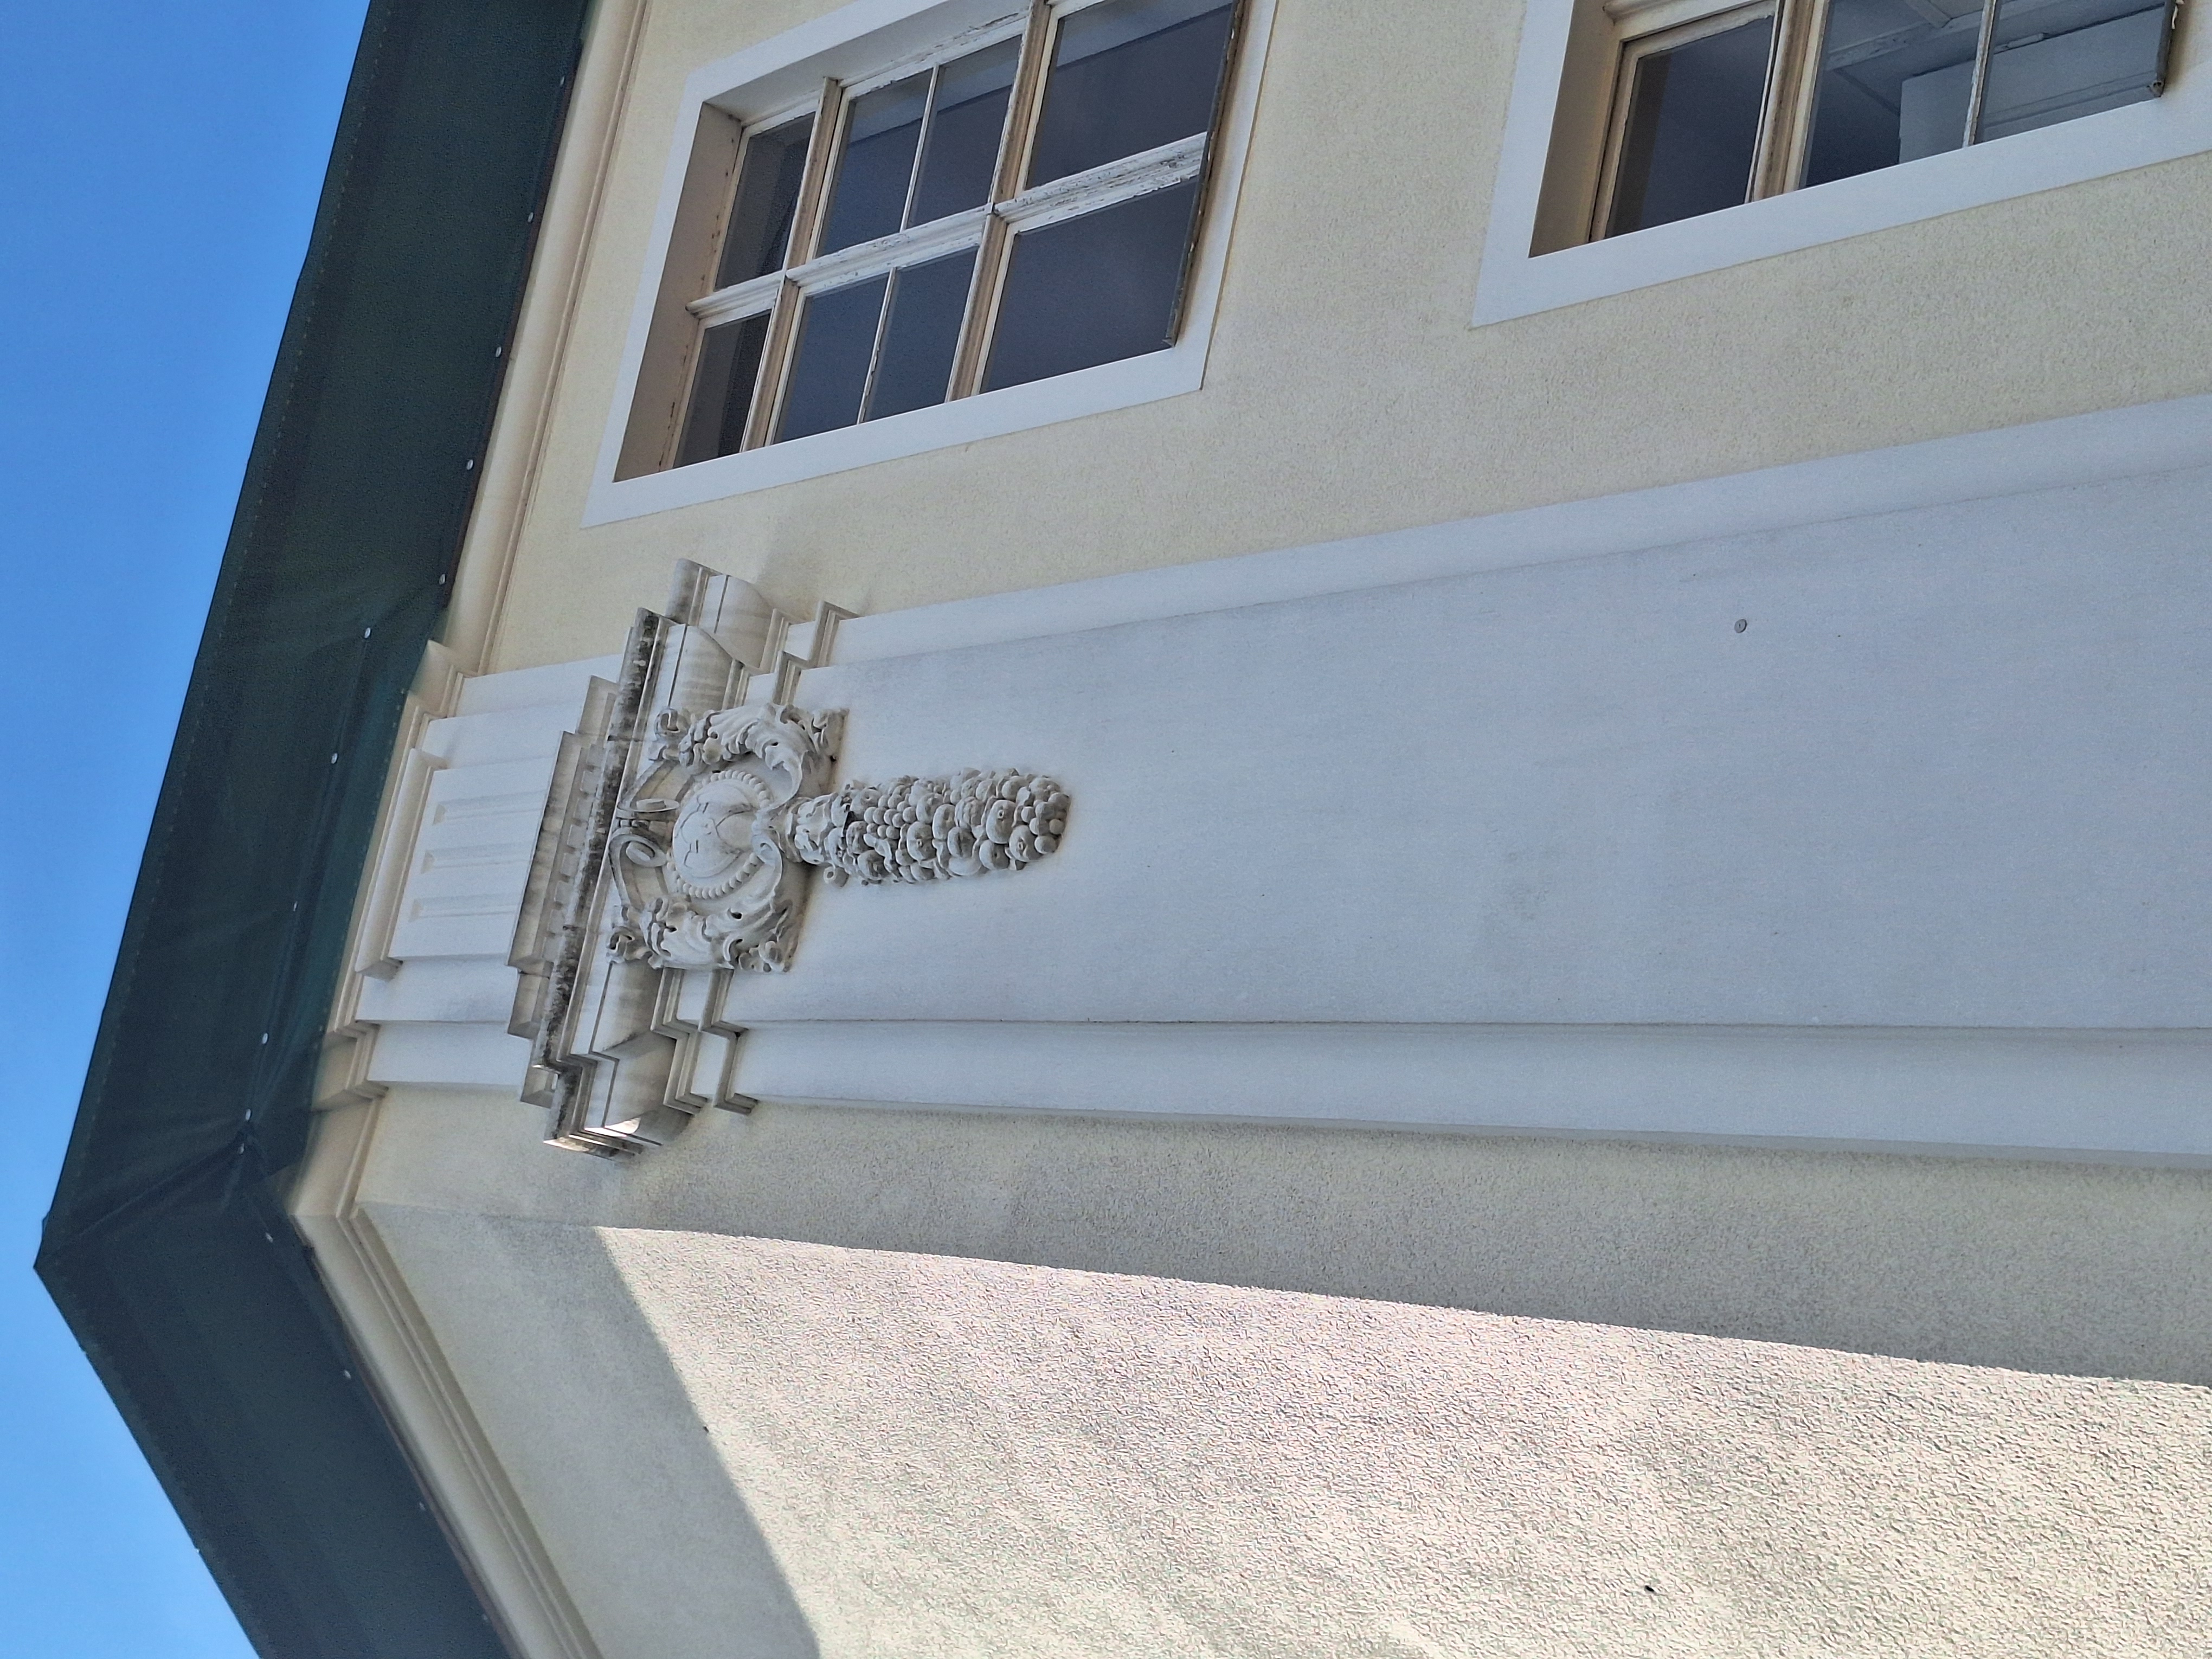
Building: Renthof 5